Frank Mura

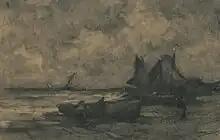

Born in Alsace in 1861, Mura's family settled in New York City when he was a child and he became a naturalised American. The family home was in Manhattan and his father's occupation was listed in the census as a feather dealer. He returned to Europe in 1881 and studied in Munich.